Yanderra

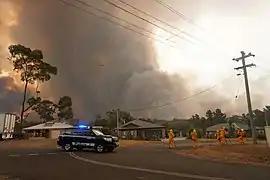
Bushfire moving towards Yanderra in December 2019

Yanderra is a small suburb and locality that is located in the Macarthur Region of Sydney in New South Wales, Australia. Yanderra is geographically the southernmost point of the Greater Sydney area that is located on the Hume Highway. The suburb is part of the Wollondilly Shire local government area and is located southwest of the Sydney CBD.